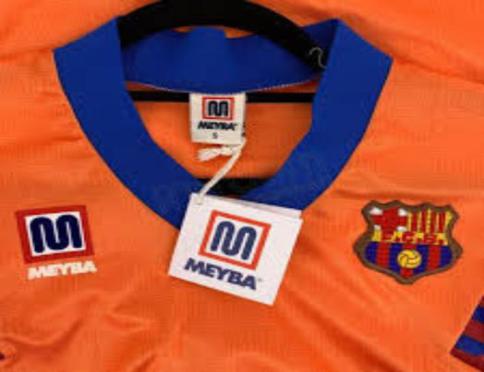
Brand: meyba-2
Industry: Clothes